Murder of Marcia King

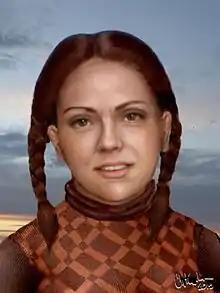
Forensic facial reconstruction of Buckskin Girl, depicting her distinctive braided hair

Initially, investigators speculated regarding a potential connection between this decedent and the murder of a 27-year-old woman two months earlier, in February 1981, although police never officially linked these two murders.